LGBTQ rights in the United Kingdom

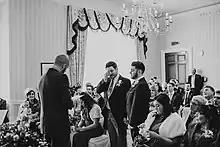
A same-sex marriage in the United Kingdom

English law identified anal sex as an offence punishable by hanging as a result of the Buggery Act 1533, which was pioneered by Henry VIII. The Act was the country's first civil sodomy law, such offences having previously been dealt with by the ecclesiastical courts. While it was repealed in 1553 on the accession of Mary I, it was re-enacted in 1563 under Elizabeth I. James Pratt and John Smith were the last two to be executed for sodomy in 1835.